Barbed Wire (1991 film)

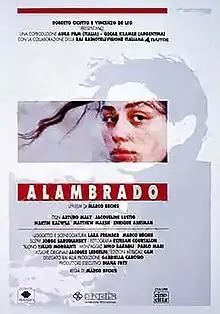
Theatrical poster

Barbed Wire is a 1991 Argentine and Italian film written and directed by Marco Bechis. The film stars Jacqueline Lustig, Martin Kalwill, and Arturo Maly.